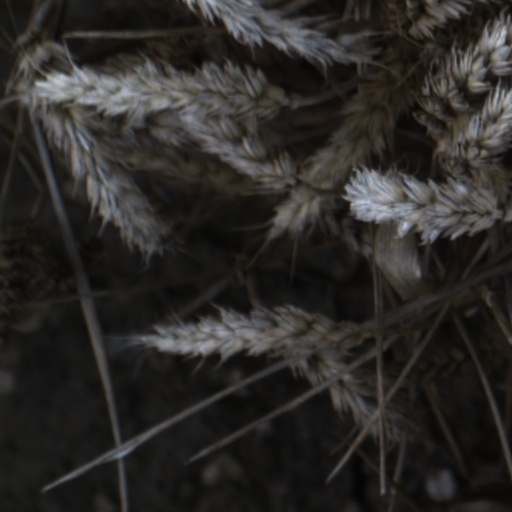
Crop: wheat